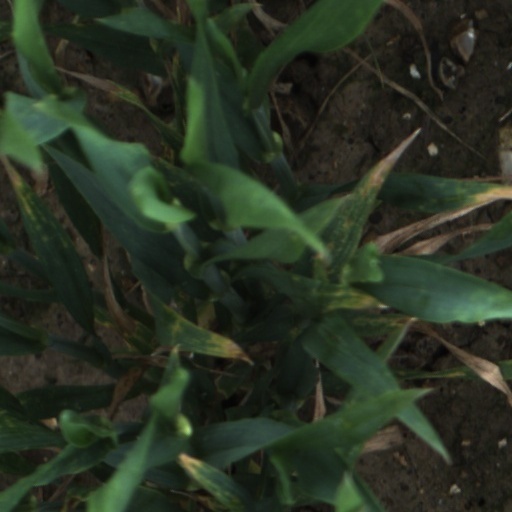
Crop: wheat